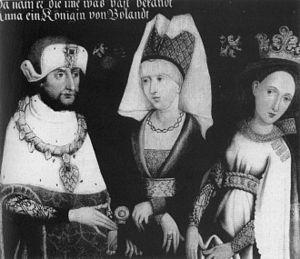
Louis II de Bavière dit « Le Sévère », connu également sous le nom de Louis Iᵉʳ ou Louis de Haute-Bavière, est un duc et un comte. Il co-régna avec son frère cadet Henri XIII sur le duché de Bavière de 1253 à 1255 ainsi que sur le comté du Palatinat du Rhin de 1253 à 1255. Il régna seul sur le duché de Haute-Bavière et sur le comté du Palatinat du Rhin de 1255 à 1294.